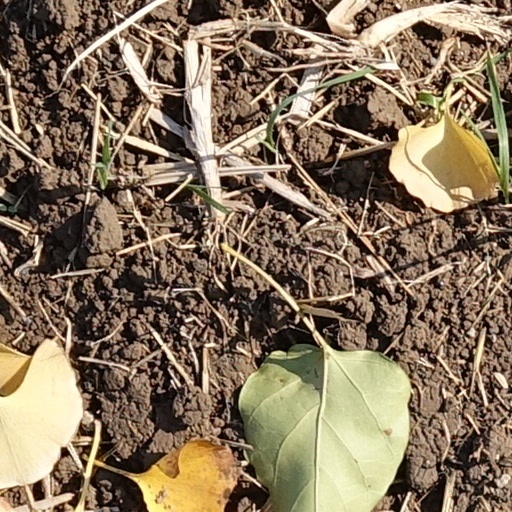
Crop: wheat